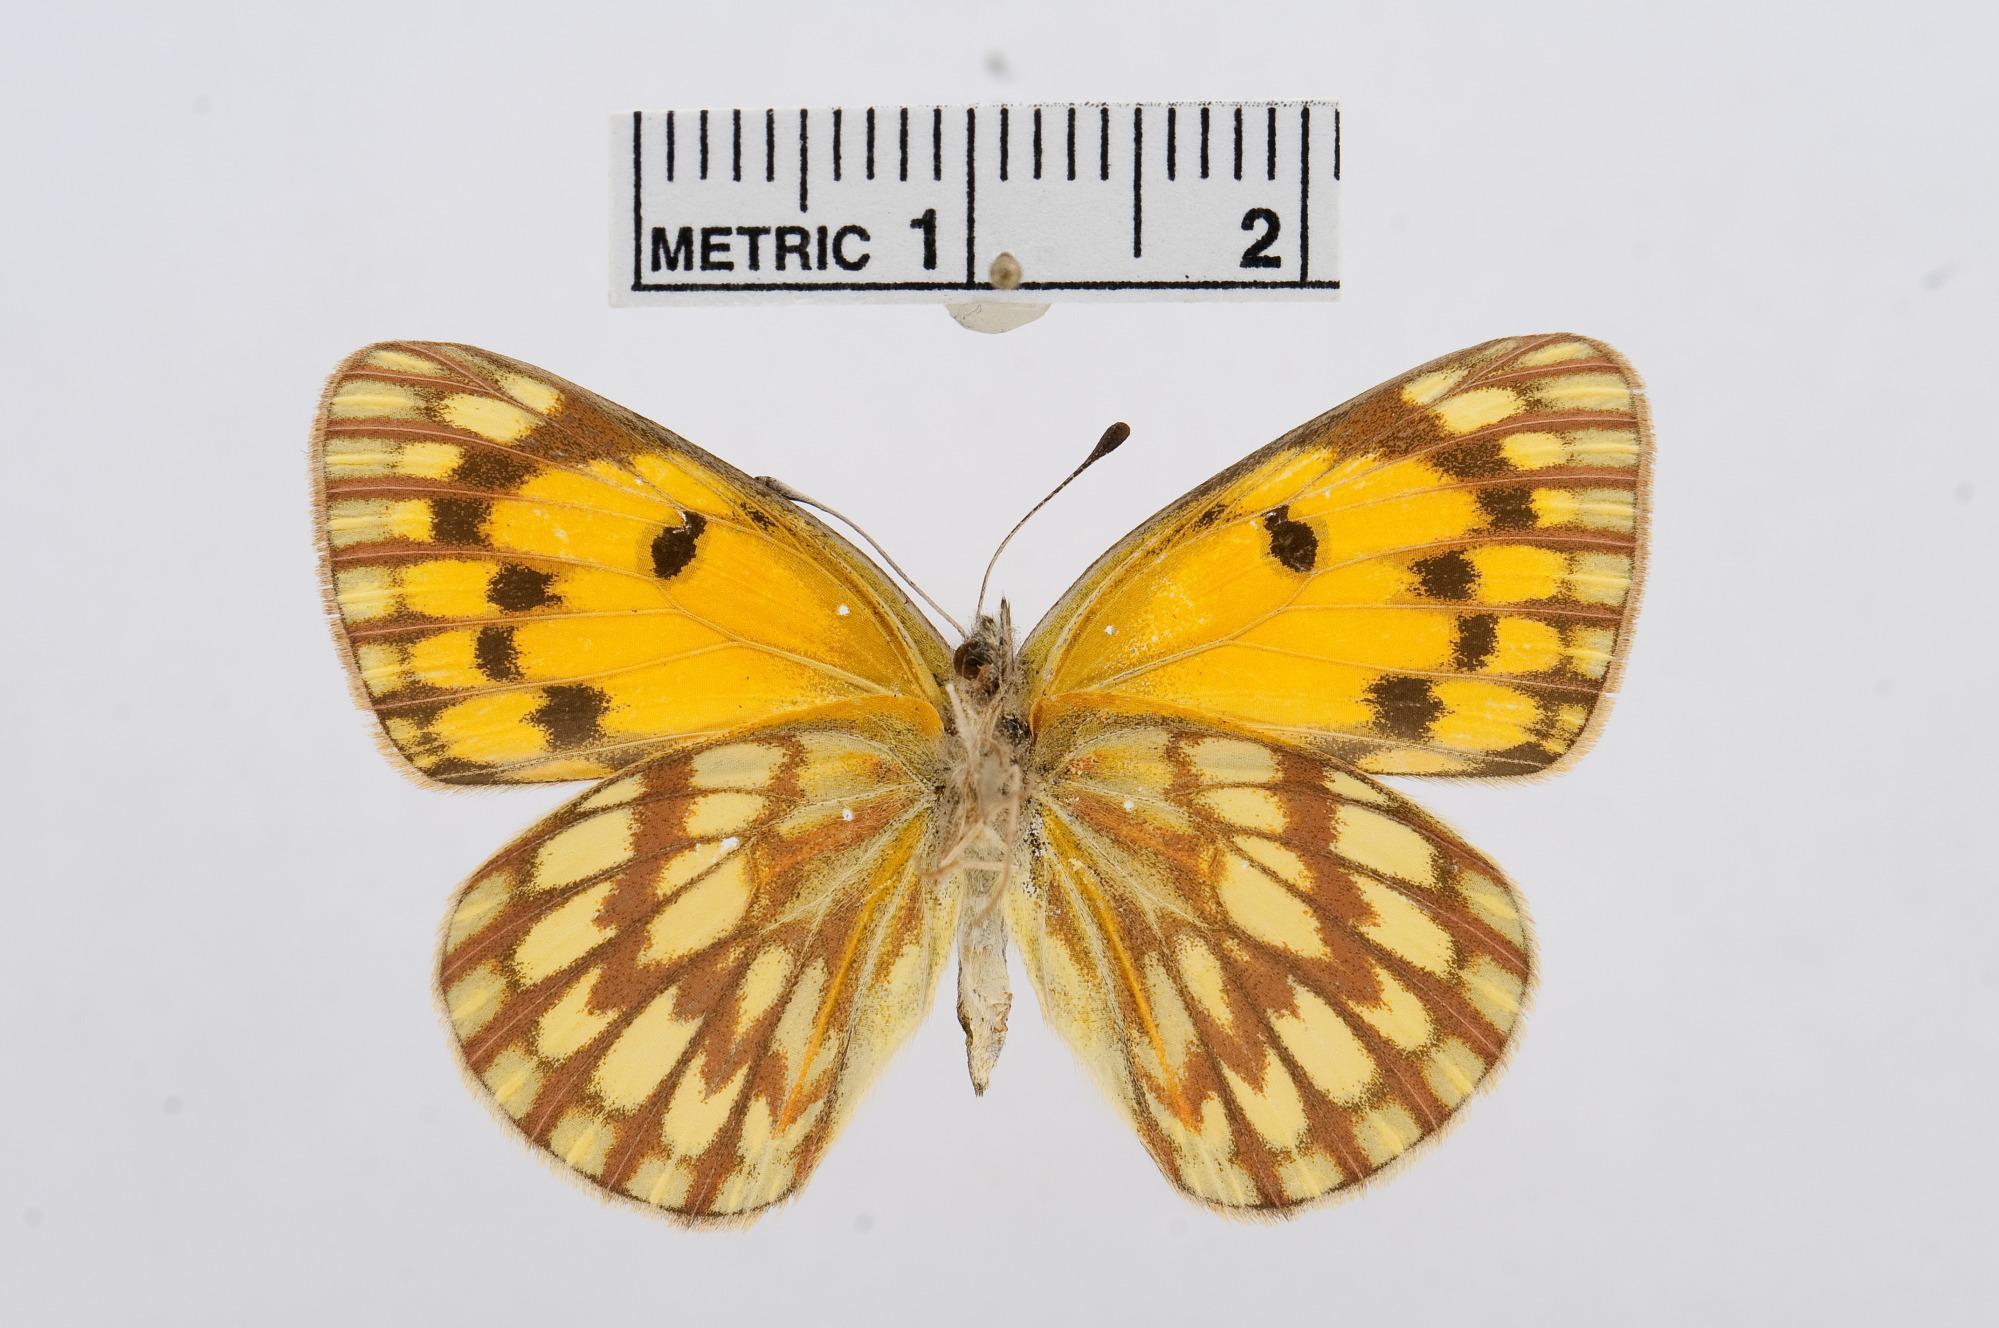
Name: Colotis aurigineus
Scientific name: Colotis aurigineus
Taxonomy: Animalia, Arthropoda, Hexapoda, Insecta, Lepidoptera, Pieridae, Pierinae